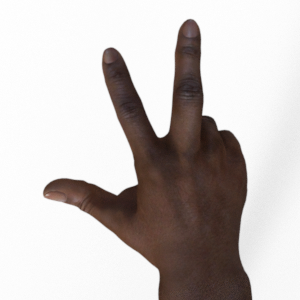
Label: scissors